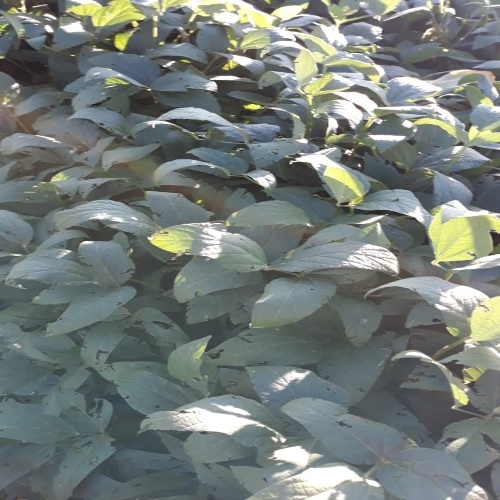
Label: Diabrotica_speciosa